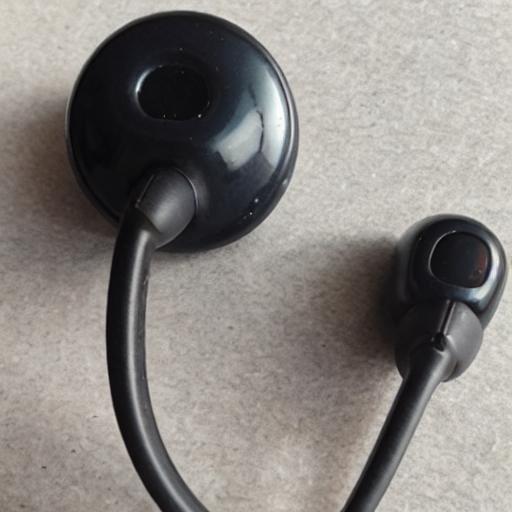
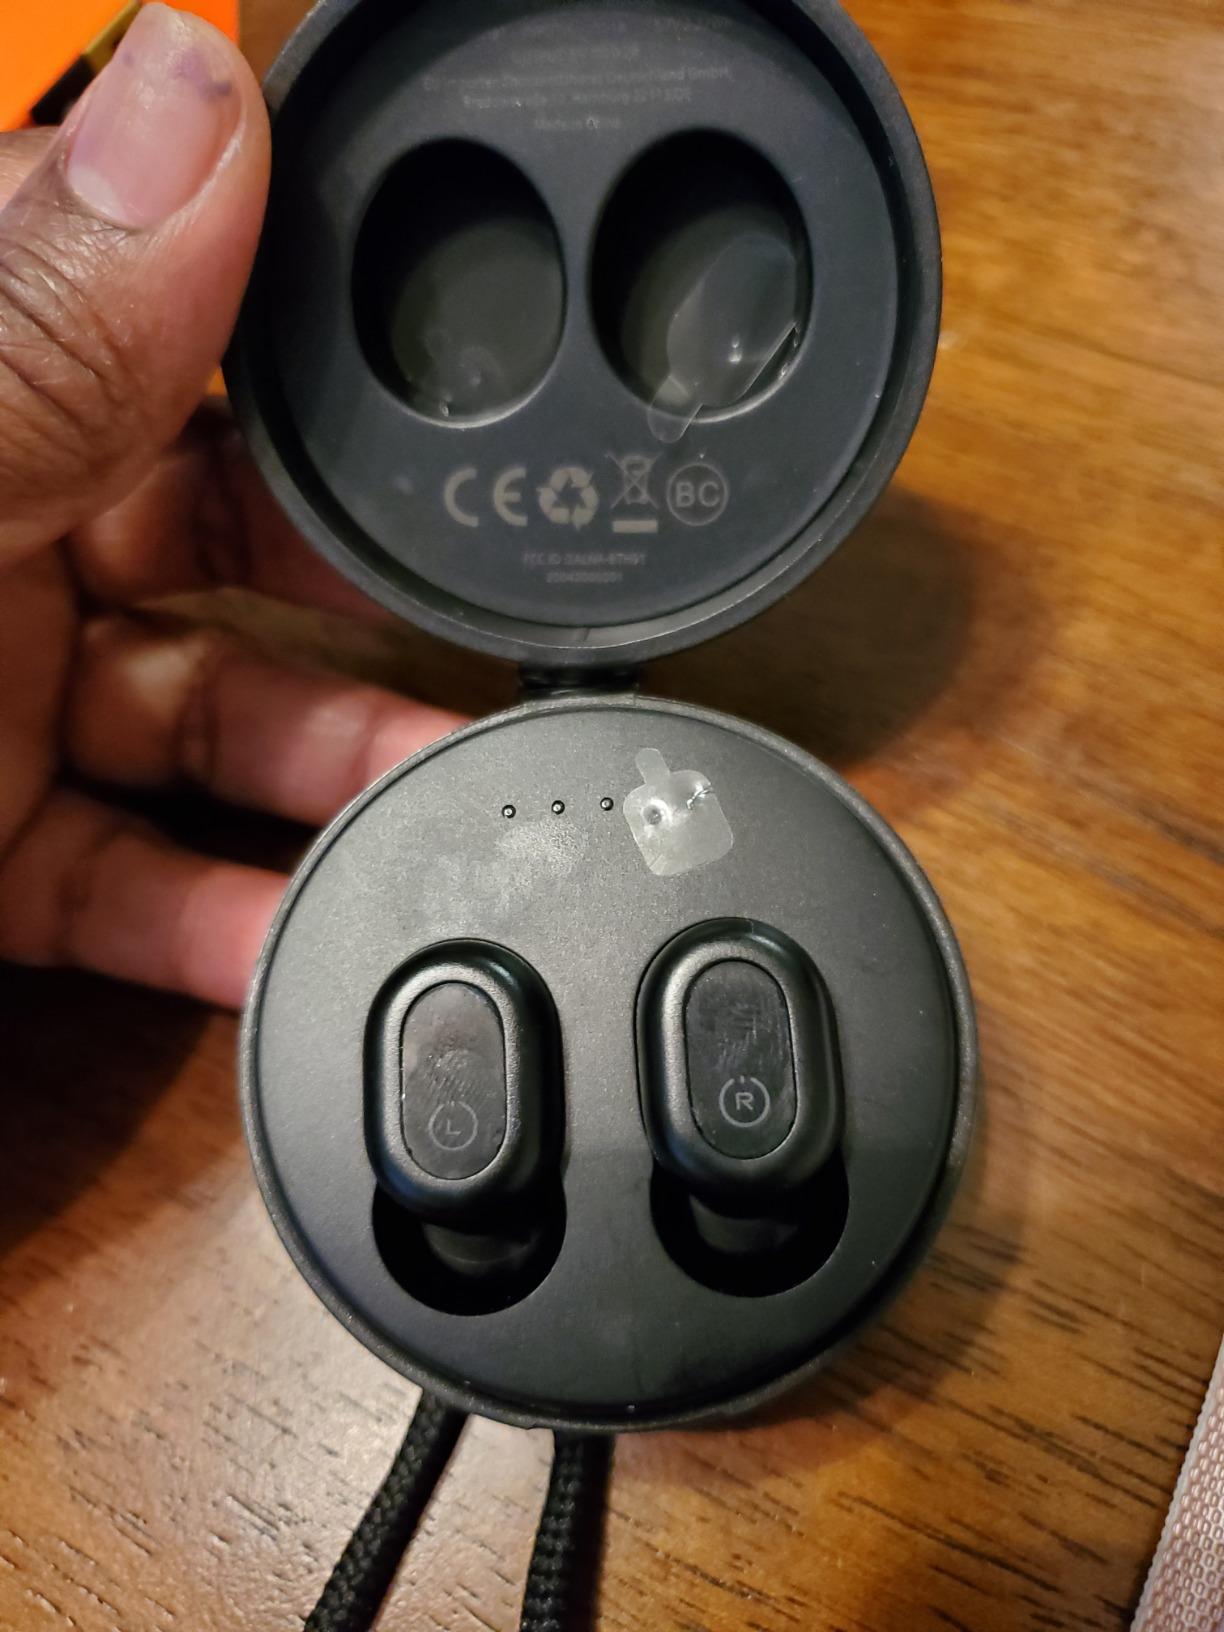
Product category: earbuds
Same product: no